Robertsbridge railway station

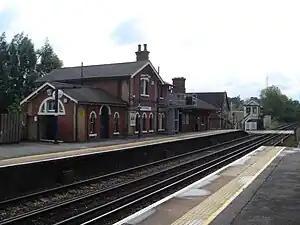
The station in 2007

Robertsbridge railway station is on the Hastings line in the south of England and serves the village of Robertsbridge, East Sussex. It is down the line from London Charing Cross. The station and all trains serving it are operated by Southeastern.